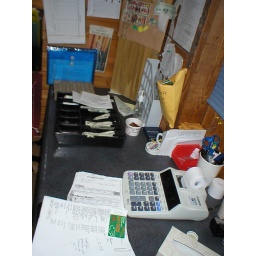
The drawer counting desk in my office. This takes up about half of our space